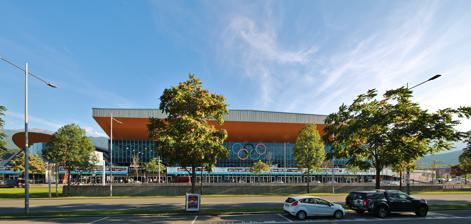
Building: Olympiahalle (Innsbruck)
Country: Austria
Year built: 1963
Arena in Innsbruck, Tyrol, Austria Olympiahalle Olympiahalle in September 2018 Location Innsbruck , Austria Coordinates 47°15′28″N 11°24′35″E / 47.25778°N 11.40965°E / 47.25778; 11.40965 Capacity 10,000 Construction Built 1963 Renovated 2000–2004 Architect Hans Buchrainer Olympiahalle is an indoor sports venue located in Innsbruck , Austria . During the 1964 Winter Olympics , it hosted the figure skating and ice hockey events. Twelve years later, at the 1976 Winter Olympics , it again hosted figure skating and ice hockey . Twelve years later, Olympic competitions were again held at the Olympiahalle. For the 2005 IIHF World Championship , it was renovated and built a smaller ice rink. The capacity is approximately 7,800 spectators at the Olympiahalle in Innsbruck, and approximately 3,200 in the smaller hall, the Tyrolean Ice Arena next door. The smaller hall hosts the HC Innsbruck for its games. In 2024 it will host the 2024 European Women's Handball Championship . Concerts Top acts in the Olympic Hall since 1964: Rolling Stones , Tina Turner , Cher , Dire Straits , Joe Cocker , Nena , Falco , Simply Red , Sting , Rainhard Fendrich , Pink , Marilyn Manson , Iron Maiden , Wolfgang Ambros , Lenny Kravitz , Gianna Nannini , Supertramp , amongst others. See also OlympiaWorld Innsbruck List of indoor arenas in Austria References 1964 Winter Olympics official report. pp. 66–7. (in German) 1976 Winter Olympics official report. pp. 204–8. (in English, French, and German) External links Media related to Olympiahalle (Innsbruck) at Wikimedia Commons Official website. (in English and German) v t e Venues of the 1964 Winter Olympics ( Innsbruck ) Axamer Lizum Bergiselschanze Bob und Rodelbahn Igls Eisschnelllaufbahn Innsbruck Messehalle Olympiahalle Patscherkofel Toni-Seelos-Olympiaschanze v t e Venues of the 1976 Winter Olympics ( Innsbruck ) Axamer Lizum Bergiselschanze Eisschnelllaufbahn Innsbruck Kominierte Kunsteisbahn für Bob-Rodel Igls Messehalle Olympiahalle Patscherkofel Toni-Seelos-Olympiaschanze v t e Olympic venues in figure skating 20th century 1908 : Prince's Skating Club 1920 : Palais de Glace d'Anvers 1924 : Stade Olympique de Chamonix 1928 : St. Moritz Olympic Ice Rink 1932 : Olympic Arena 1936 : Olympia-Kunsteisstadion 1948 : Olympic Stadium 1952 : Bislett Stadium 1956 : Stadio Olimpico Del Ghiaccio 1960 : Blyth Arena 1964 : Olympiahalle 1968 : Le Stade de Glace 1972 : Makomanai Ice Arena (final), Mikaho Indoor Skating Rink 1976 : Olympiahalle 1980 : Olympic Center 1984 : Skenderija II Hall , Zetra Ice Hall 1988 : Olympic Saddledome (final), Stampede Corral 1992 : La halle de glace Olympique 1994 : Hamar Olympic Amphitheatre 1998 : White Ring 21st century 2002 : Delta Center 2006 : Palavela 2010 : Pacific Coliseum 2014 : Iceberg Skating Palace 2018 : Gangneung Ice Arena 2022 : Capital Indoor Stadium 2026 : Mediolanum Forum NOTE:  During the Olympic Games, venues that have naming rights sold may not use their name during the Olympic Games. v t e Olympic venues in ice hockey 20th century 1920 : Palais de Glace d'Anvers 1924 : Stade Olympique de Chamonix 1928 : St. Moritz Olympic Ice Rink 1932 : Olympic Arena (final), Olympic Stadium 1936 : Olympia-Kunsteisstadion (final), Riessersee 1948 : Kulm , Olympic Stadium (final), Suvretta 1952 : Dæhlenenga , Jordal Amfi (final), Kadettangen , Lillestrøm stadion , Marienlyst stadion 1956 : Apollonio Stadium , Stadio Olimpico Del Ghiaccio 1960 : Blyth Arena (final), Squaw Valley Olympic Skating Rink 1964 : Messehalle , Olympiahalle 1968 : La Patinoire Municipale , Le Stade de Glace 1972 : Makomanai Ice Arena (final), Tsukisamu Indoor Skating Rink 1976 : Messehalle , Olympiahalle (final) 1980 : Olympic Center 1984 : Skenderija II Hall , Zetra Ice Hall (final) 1988 : Father David Bauer Olympic Arena , Olympic Saddledome (final), Stampede Corral 1992 : Méribel Ice Palace 1994 : Gjøvik Olympic Cavern Hall , Håkon Hall (final) 1998 : Aqua Wing , Big Hat (final) 21st century 2002 : E Center (final), Peaks Ice Arena 2006 : Palasport Olimpico (final), Torino Esposizioni 2010 : Rogers Arena (final), UBC Thunderbird Arena 2014 : Bolshoy Ice Dome (final), Shayba Arena 2018 : Gangneung Hockey Centre (final), Kwandong Hockey Centre 2022 : Wukesong Sports Center (final), Beijing National Indoor Stadium 2026 : PalaItalia Santa Giulia (final), Fiera Milano v t e IIHF World Championship venues 1998 Hallenstadion St. Jakobshalle 1999 Håkons Hall Jordal Amfi Hamar Olympic Amphitheatre 2000 Ice Palace Yubileyny 2001 Preussag Arena Nuremberg Arena Kölnarena 2002 Scandinavium Löfbergs Lila Arena Kinnarps Arena 2003 Hartwall Arena Elysée Arena Tampere Ice Stadium 2004 Sazka Arena ČEZ Aréna 2005 Wiener Stadthalle OlympiaWorld Innsbruck 2006 Arena Riga Skonto Hall 2007 Khodynka Arena Mytishchi Arena 2008 Colisée Pepsi Halifax Metro Centre 2009 PostFinance Arena Kolping Arena 2010 Lanxess Arena SAP Arena Veltins-Arena 2011 Orange Arena Steel Aréna 2012 Hartwall Arena Ericsson Globe 2013 Ericsson Globe Hartwall Areena 2014 Minsk-Arena Čyžoŭka-Arena 2015 O2 Arena ČEZ Aréna 2016 VTB Ice Palace Yubileyny 2017 Lanxess Arena AccorHotels Arena 2018 Royal Arena Jyske Bank Boxen 2019 Ondrej Nepela Arena Steel Aréna 2020 Hallenstadion Vaudoise Aréna 2021 Arena Riga Olympic Sports Centre 2022 Nokia Arena Helsinki Ice Hall 2023 Nokia Arena Arena Riga 2024 O2 Arena Ostravar Aréna 2025 Avicii Arena Jyske Bank Boxen 2026 Swiss Life Arena BCF Arena 2027 PSD Bank Dome SAP Arena Authority control databases : Geographic Structurae MusicBrainz place This article about an Austrian sports venue is a stub . You can help Wikipedia by expanding it . v t e This article about a Winter Olympics venue is a stub . You can help Wikipedia by expanding it . v t e